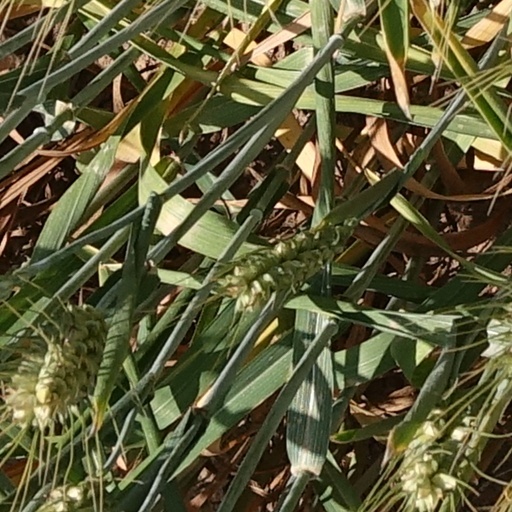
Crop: wheat